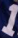
Number: 1